Torquay, Victoria

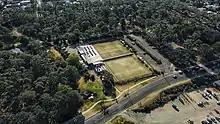
Aerial perspective of Torquay Bowls Club. March 2019

Torquay's local schools are Torquay College (primary school), St. Therese Catholic Primary School, Torquay Coast Primary School, Lisieux Catholic Primary School and Surf Coast Secondary College.